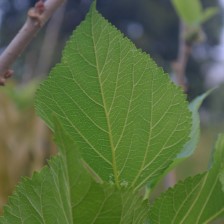
Variety: ChiangMaiBuriram60